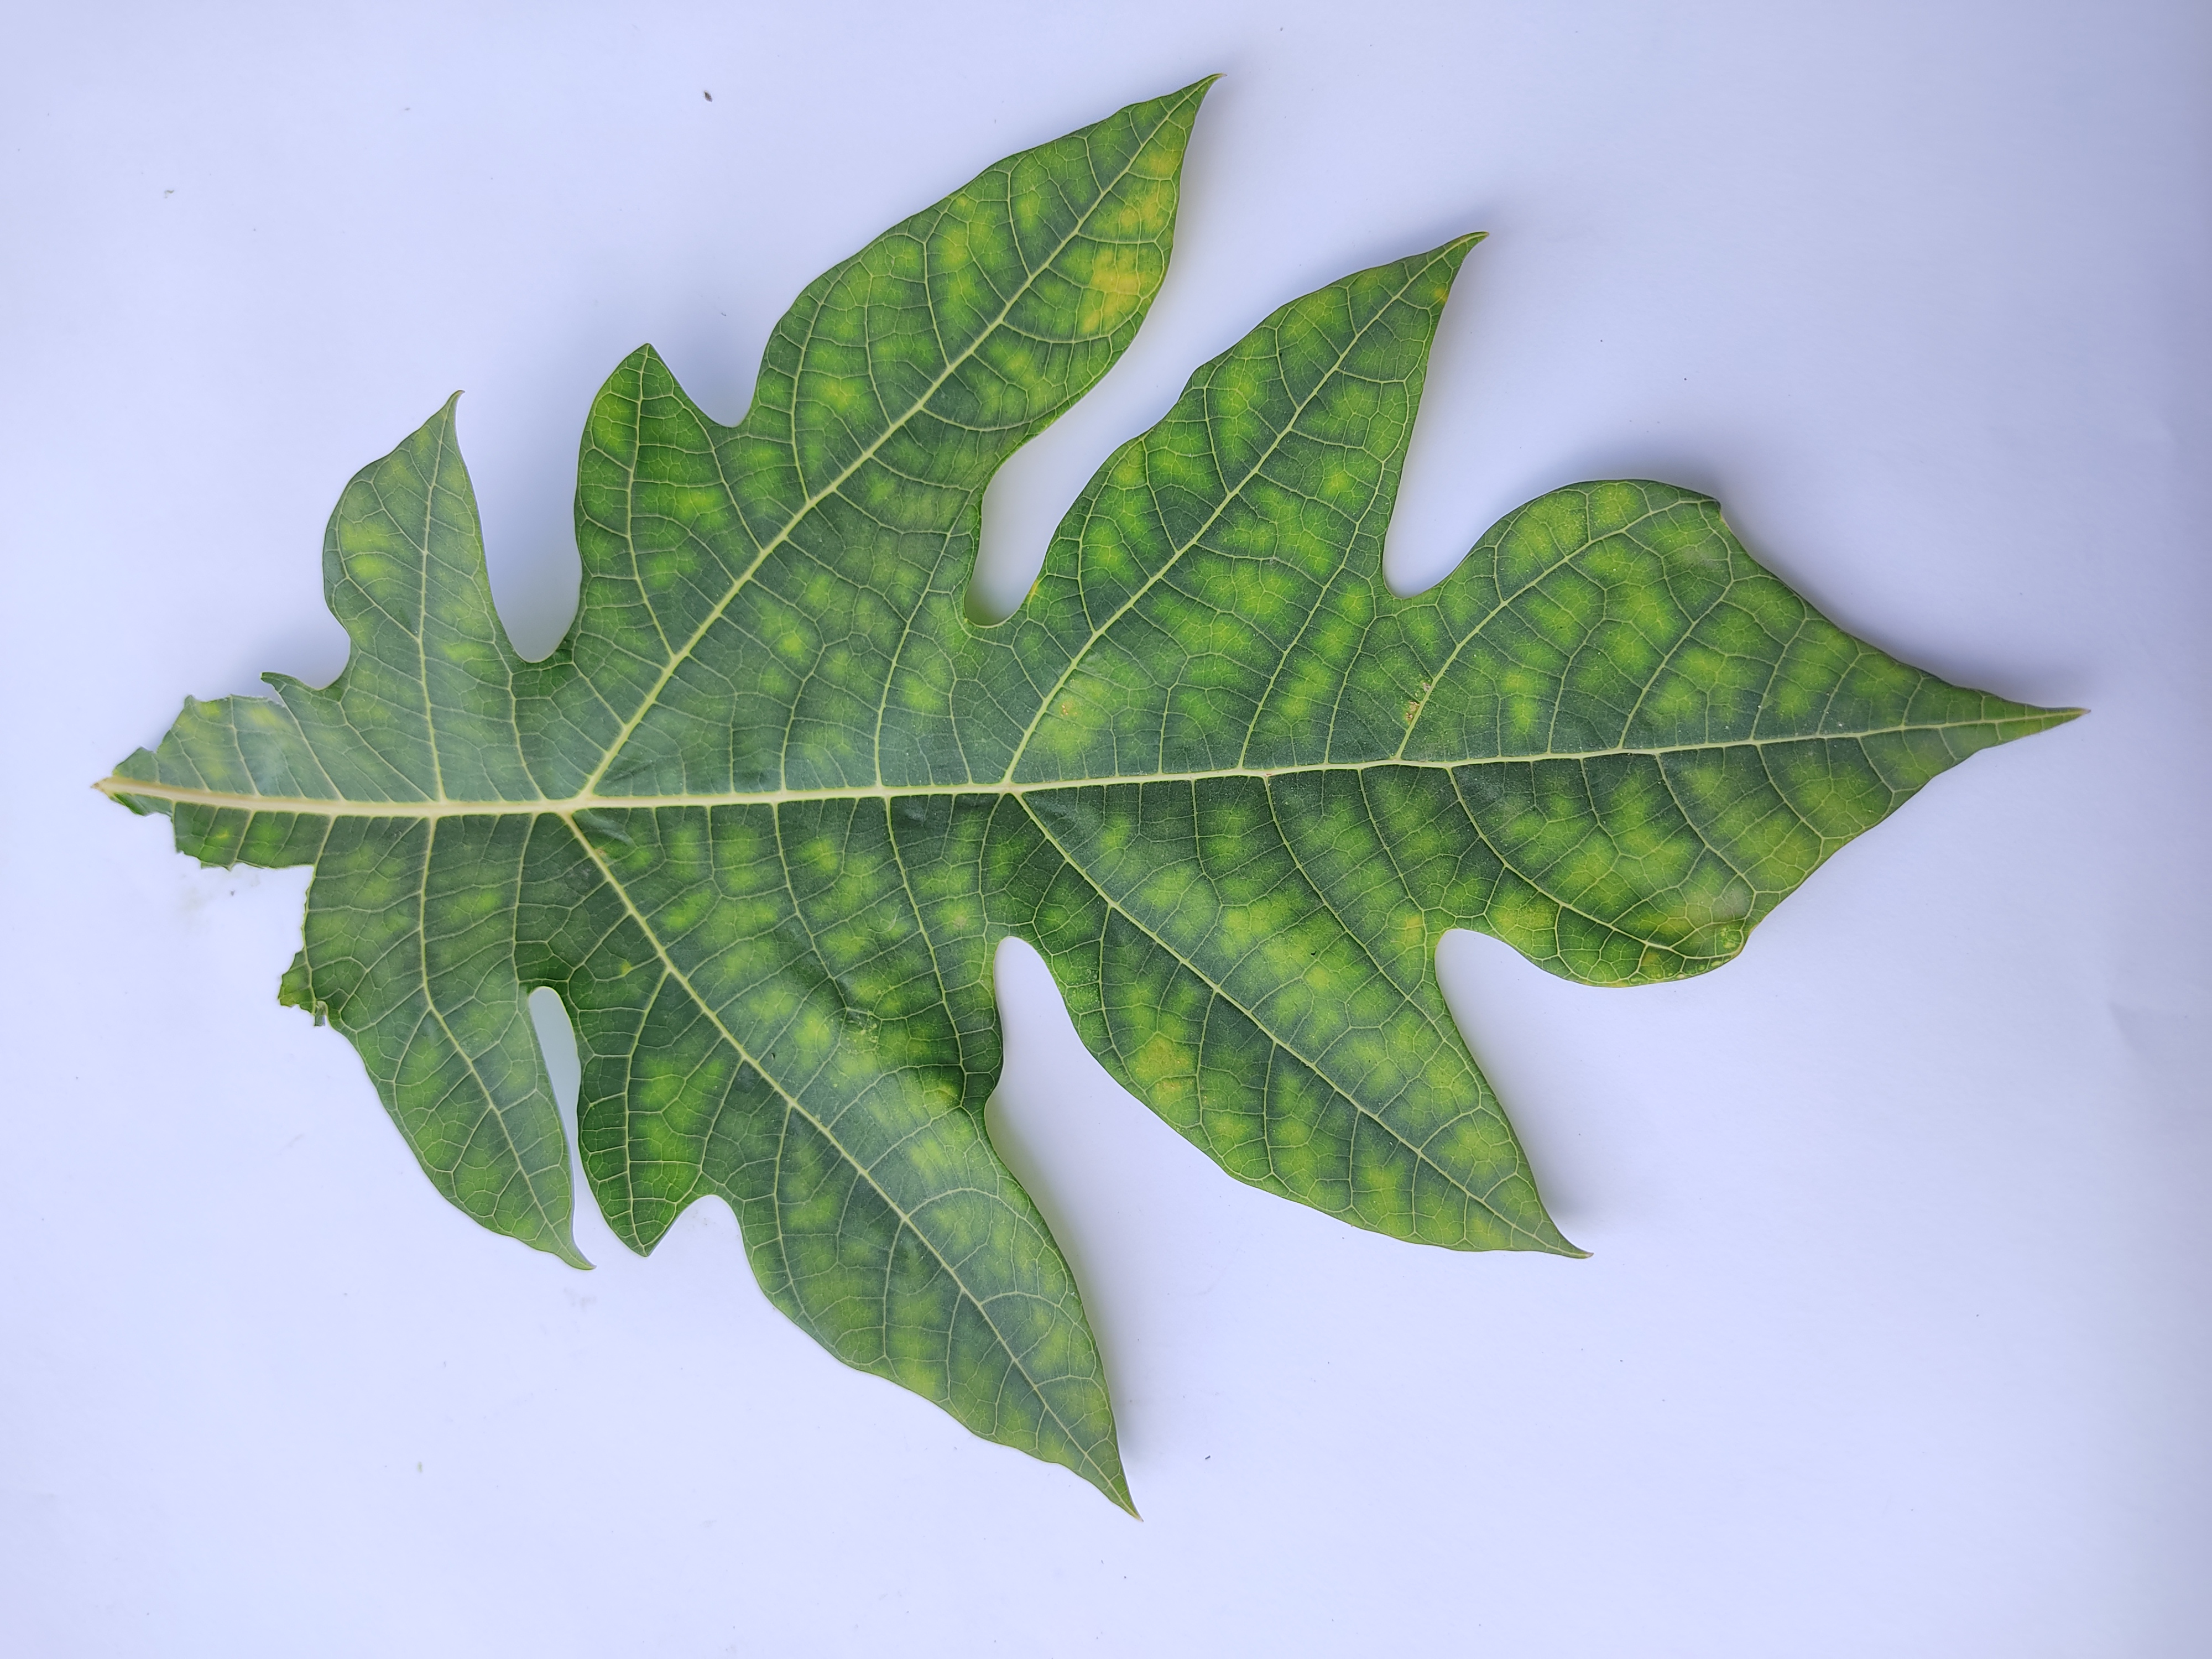
Label: Ring Spot